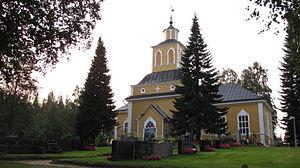
L'église de Karijoki est une église en bois située à Karijoki en Finlande.
Karijoki est une municipalité de l'ouest de la Finlande, dans la province de Finlande occidentale et la région d'Ostrobotnie du Sud.
Cet article recense les églises évangéliques-luthériennes de Finlande.